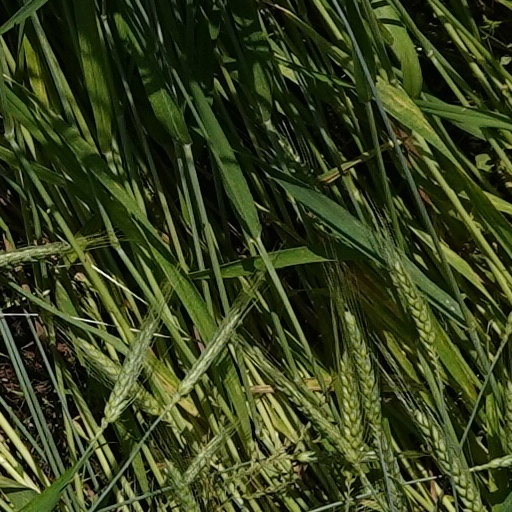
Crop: wheat